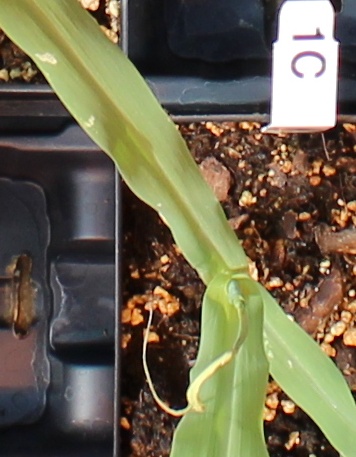
Label: Corn